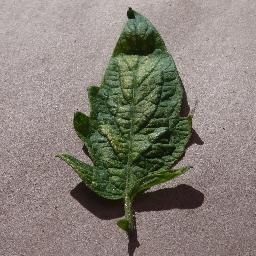
Label: Tomato___Spider_mites Two-spotted_spider_mite